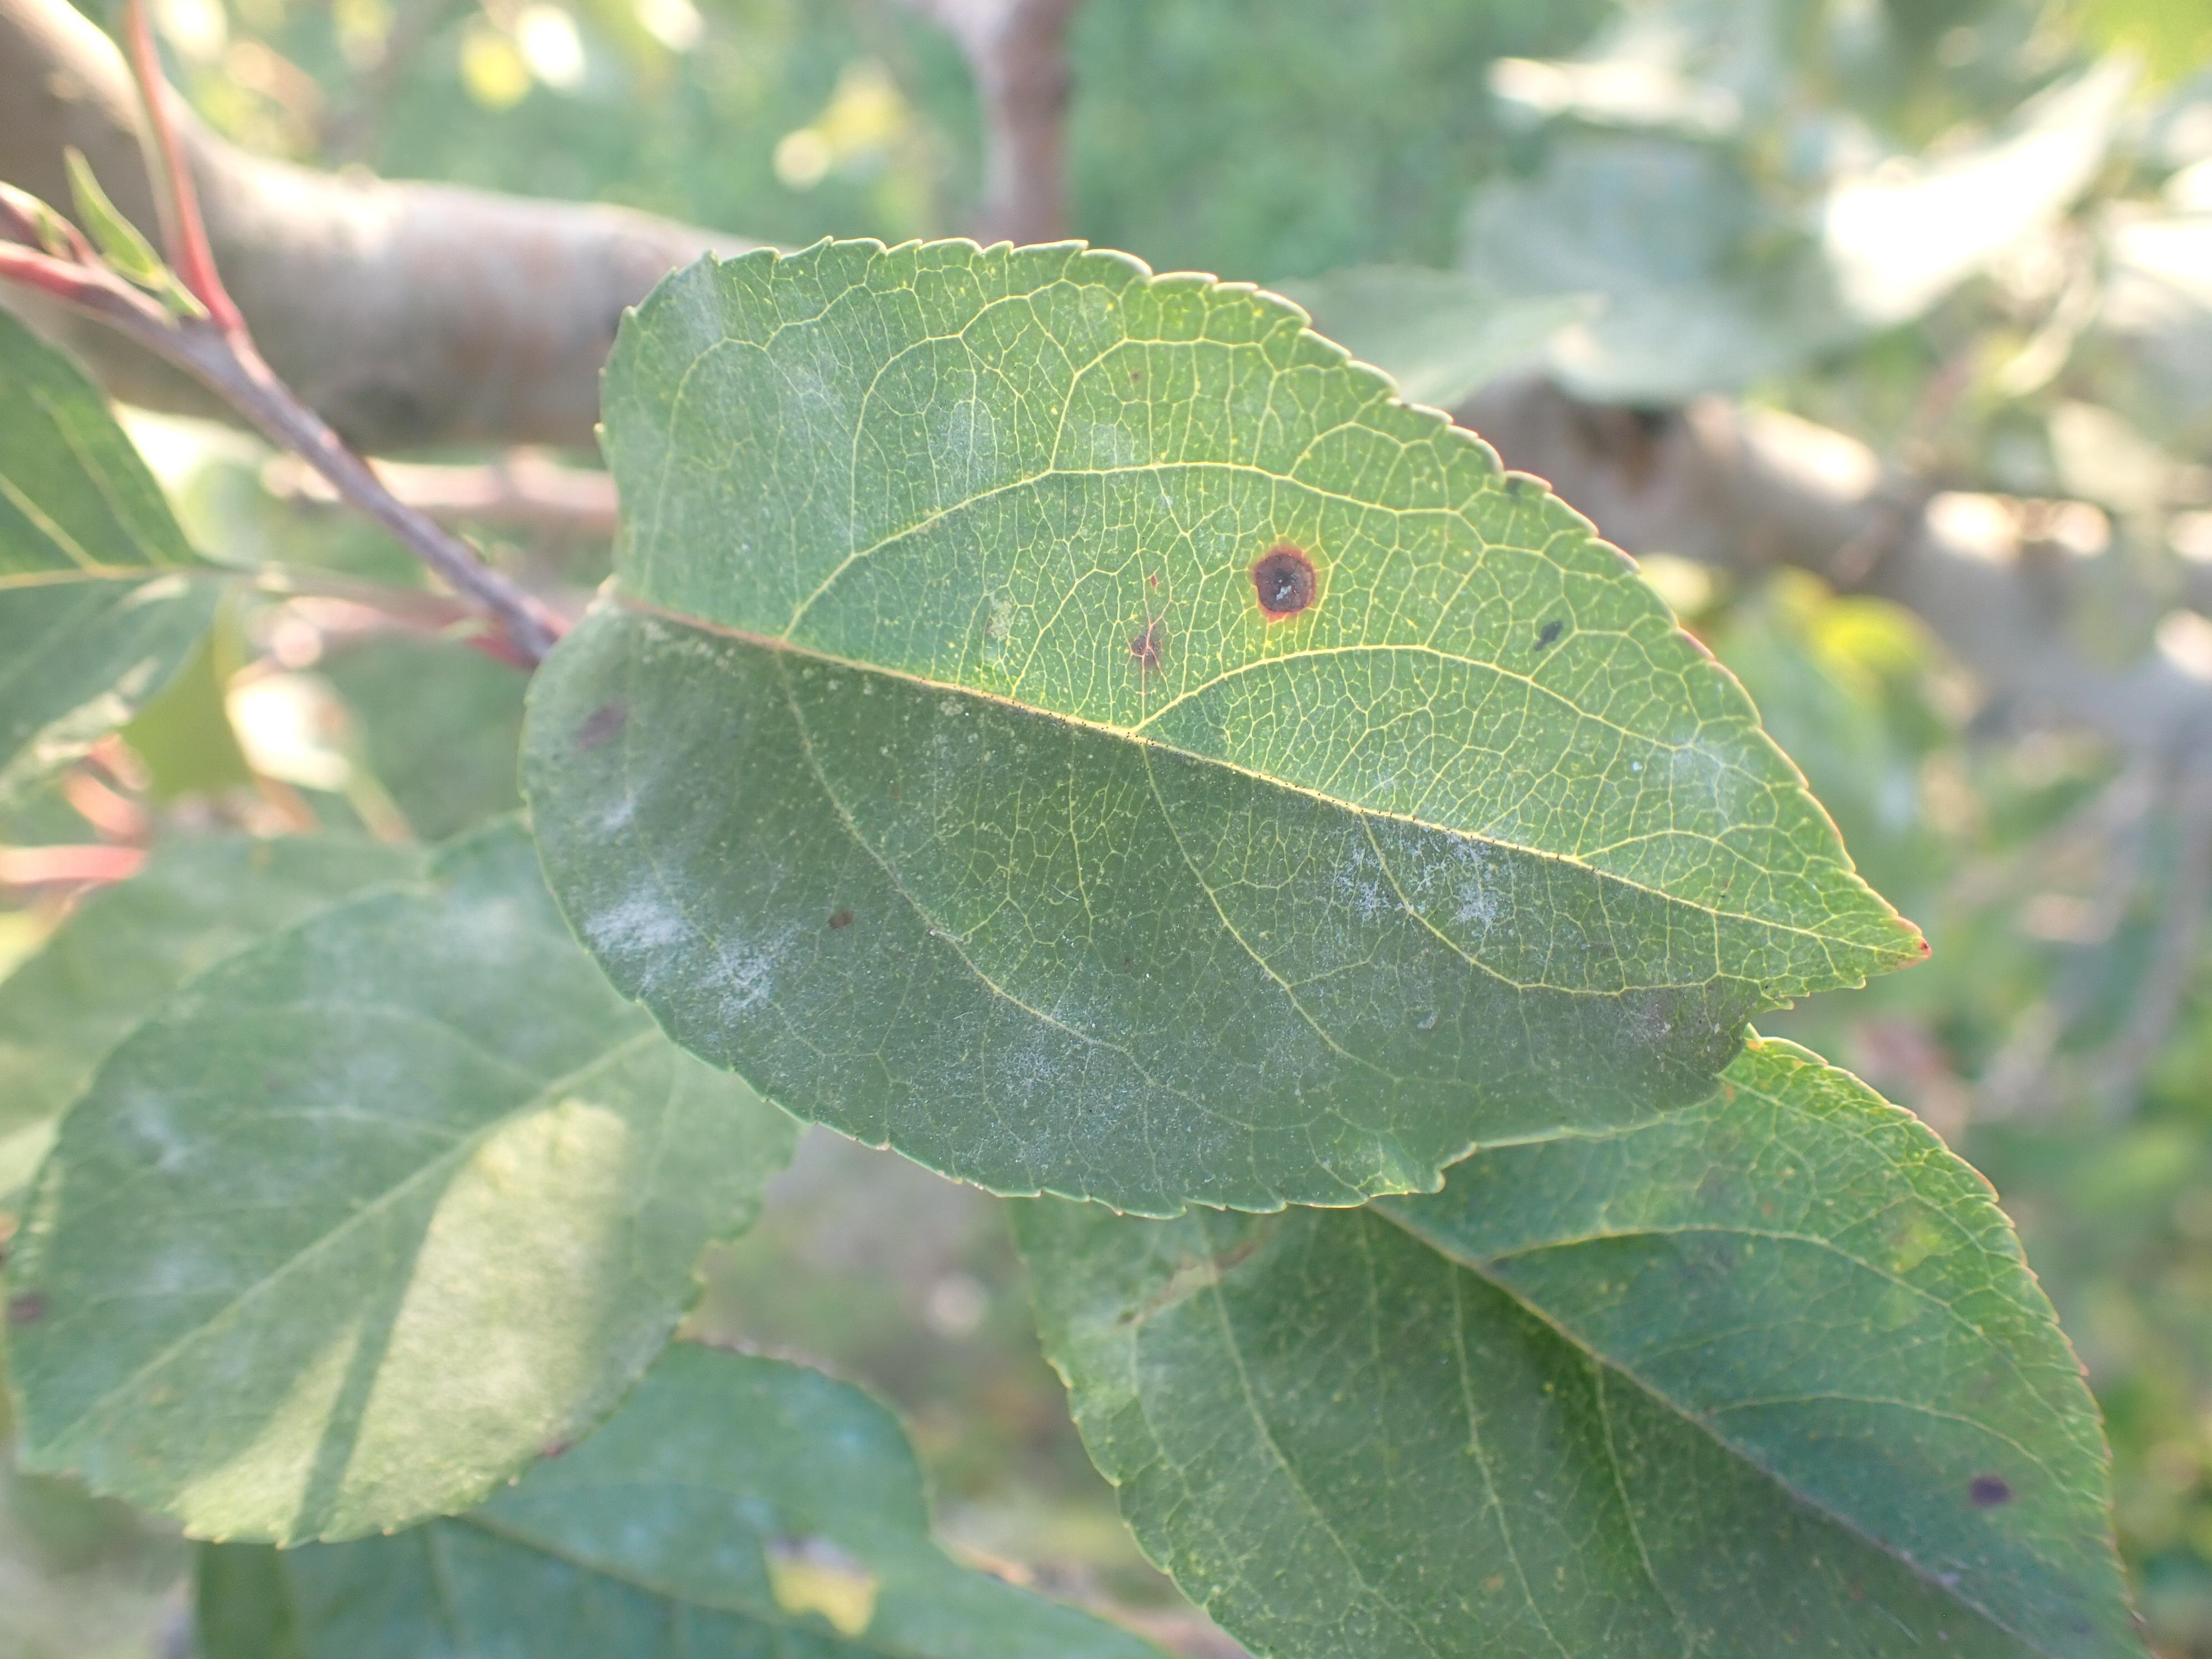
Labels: powdery_mildew, complex